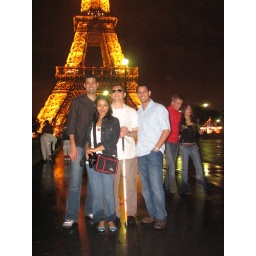
after getting wet in the rain and me with huck fin pants and wizard of oz shoes in blue!